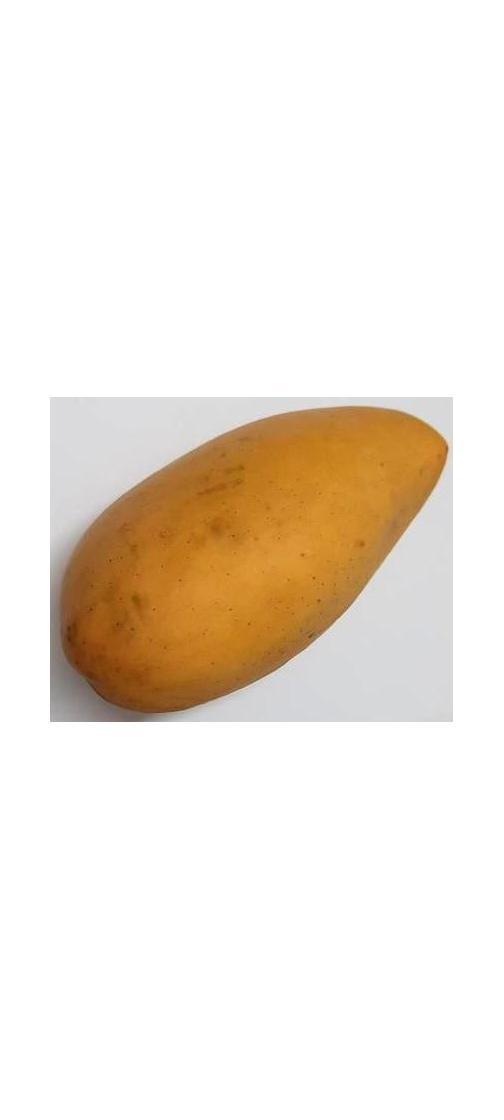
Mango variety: Katimon